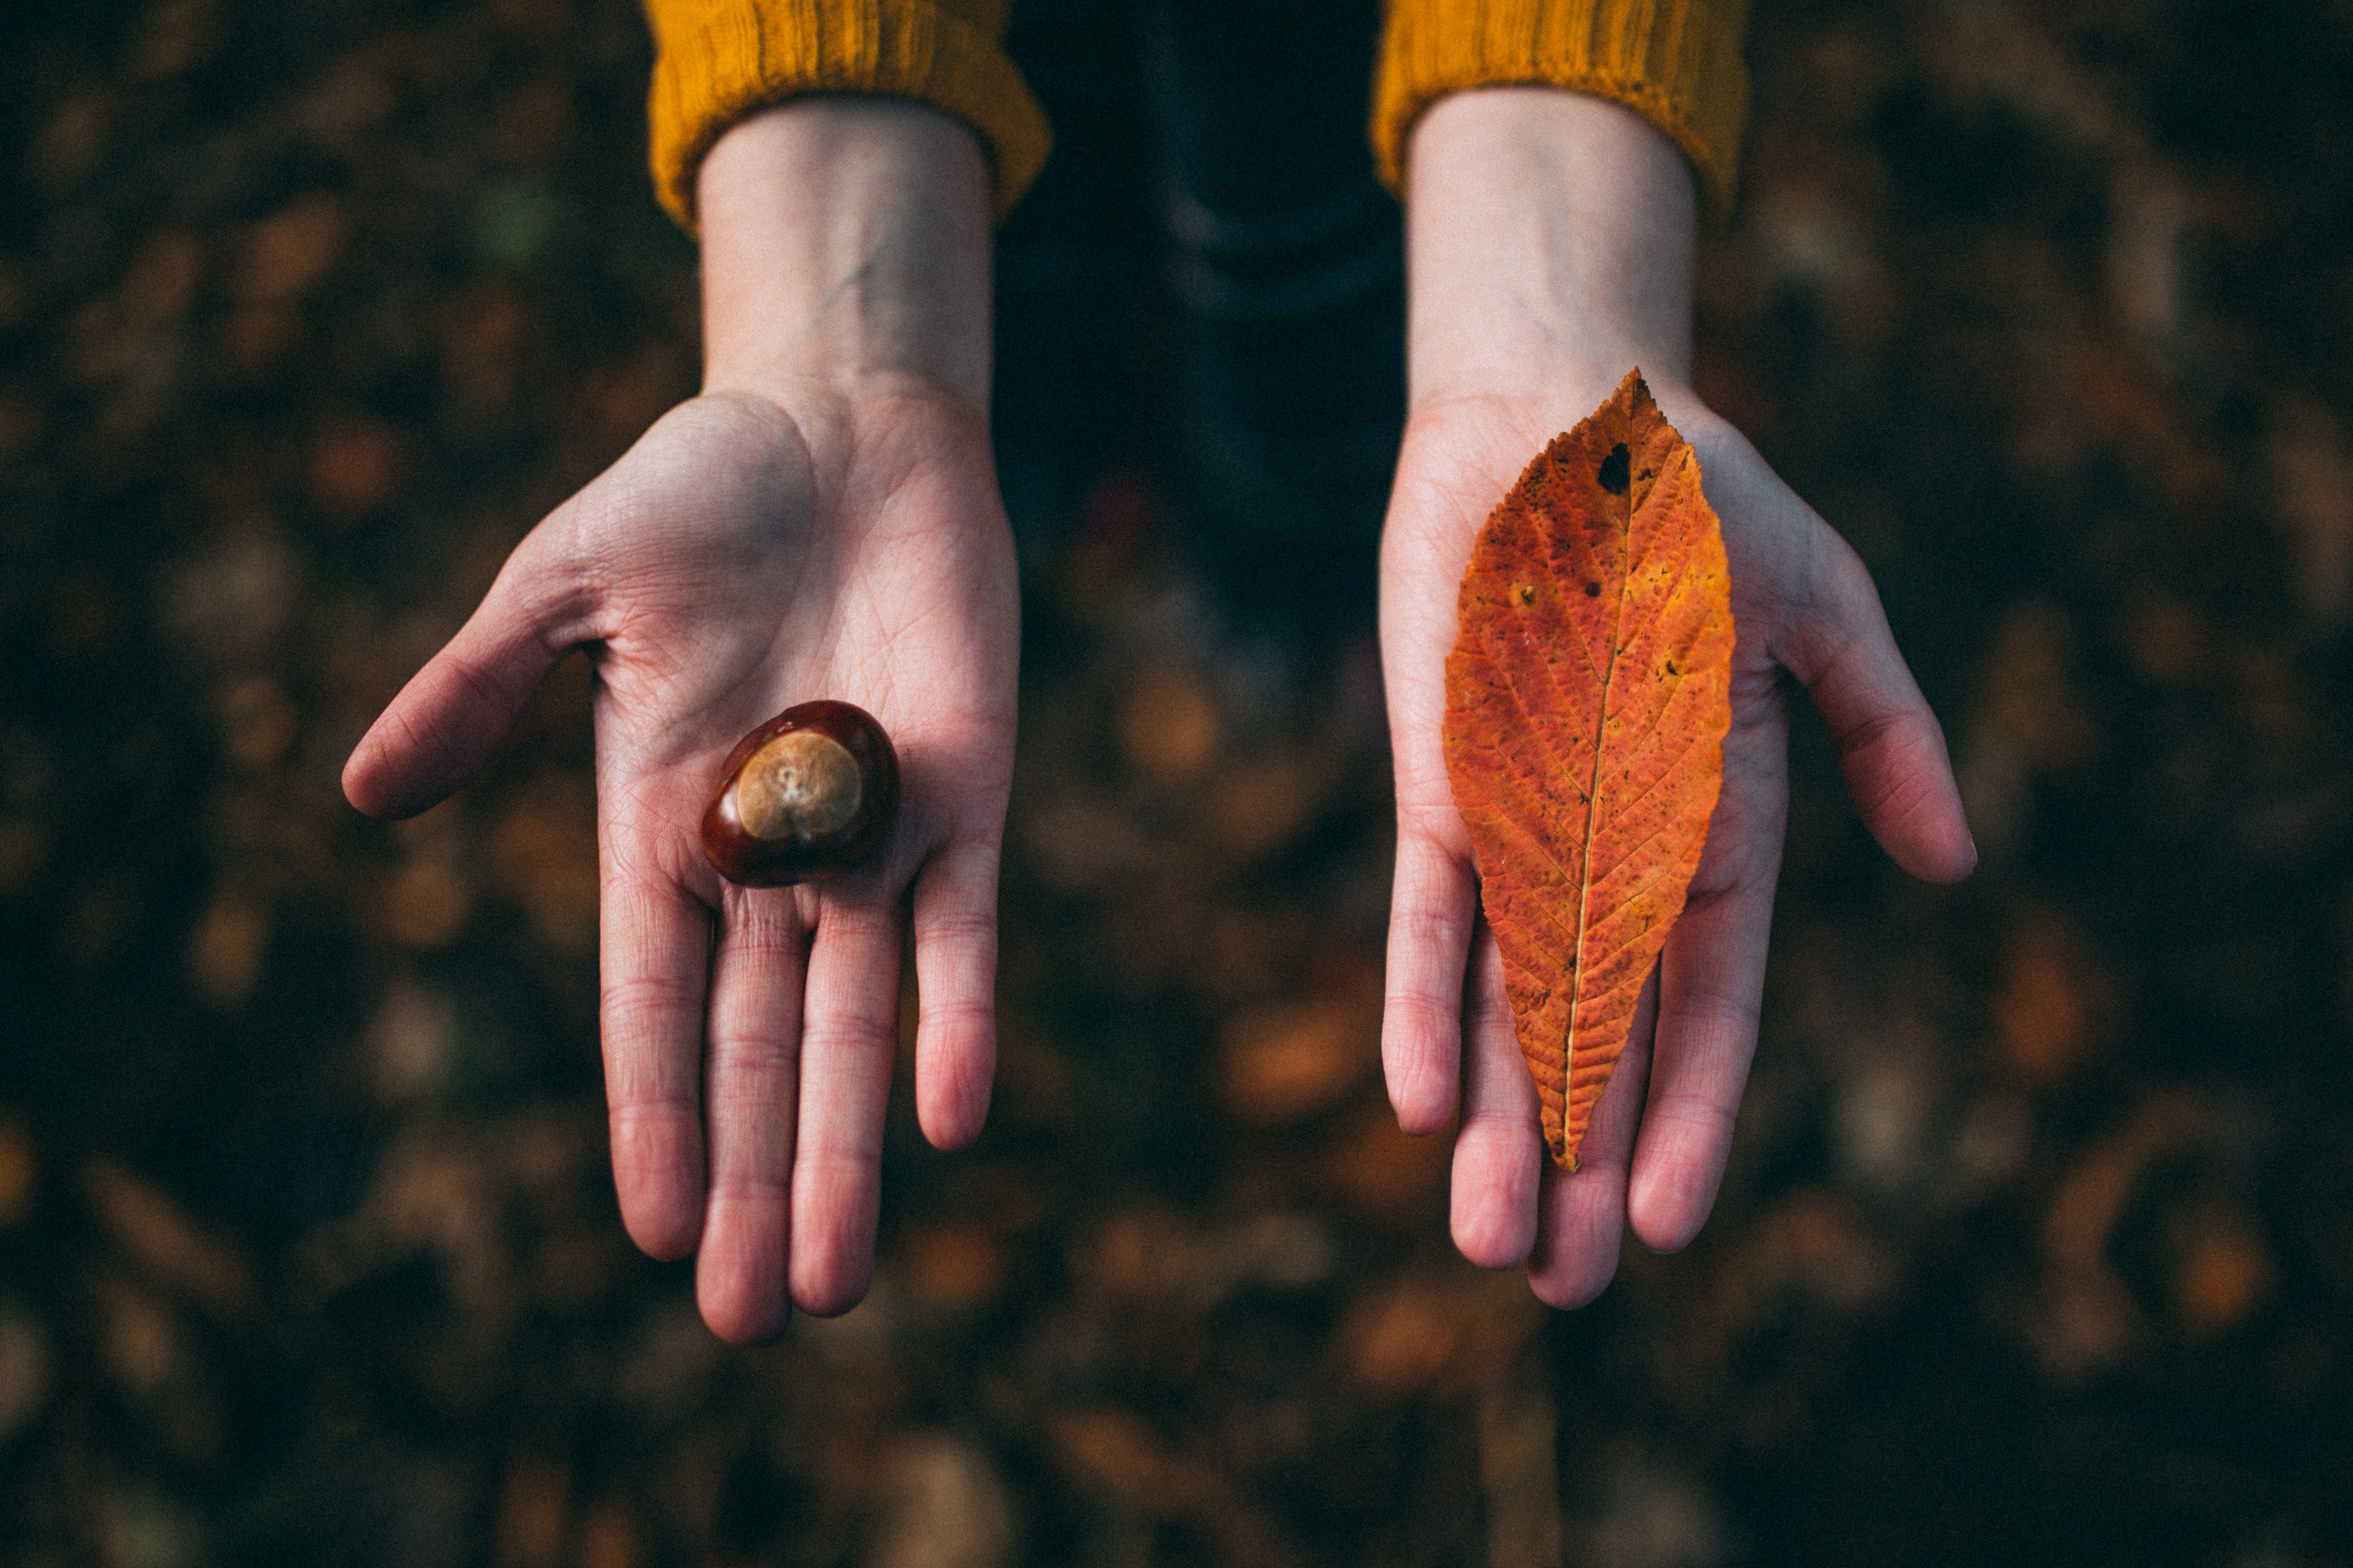
hand, photography, leaf, flower, finger, palm, holding, close up, hands, macro photography, sense